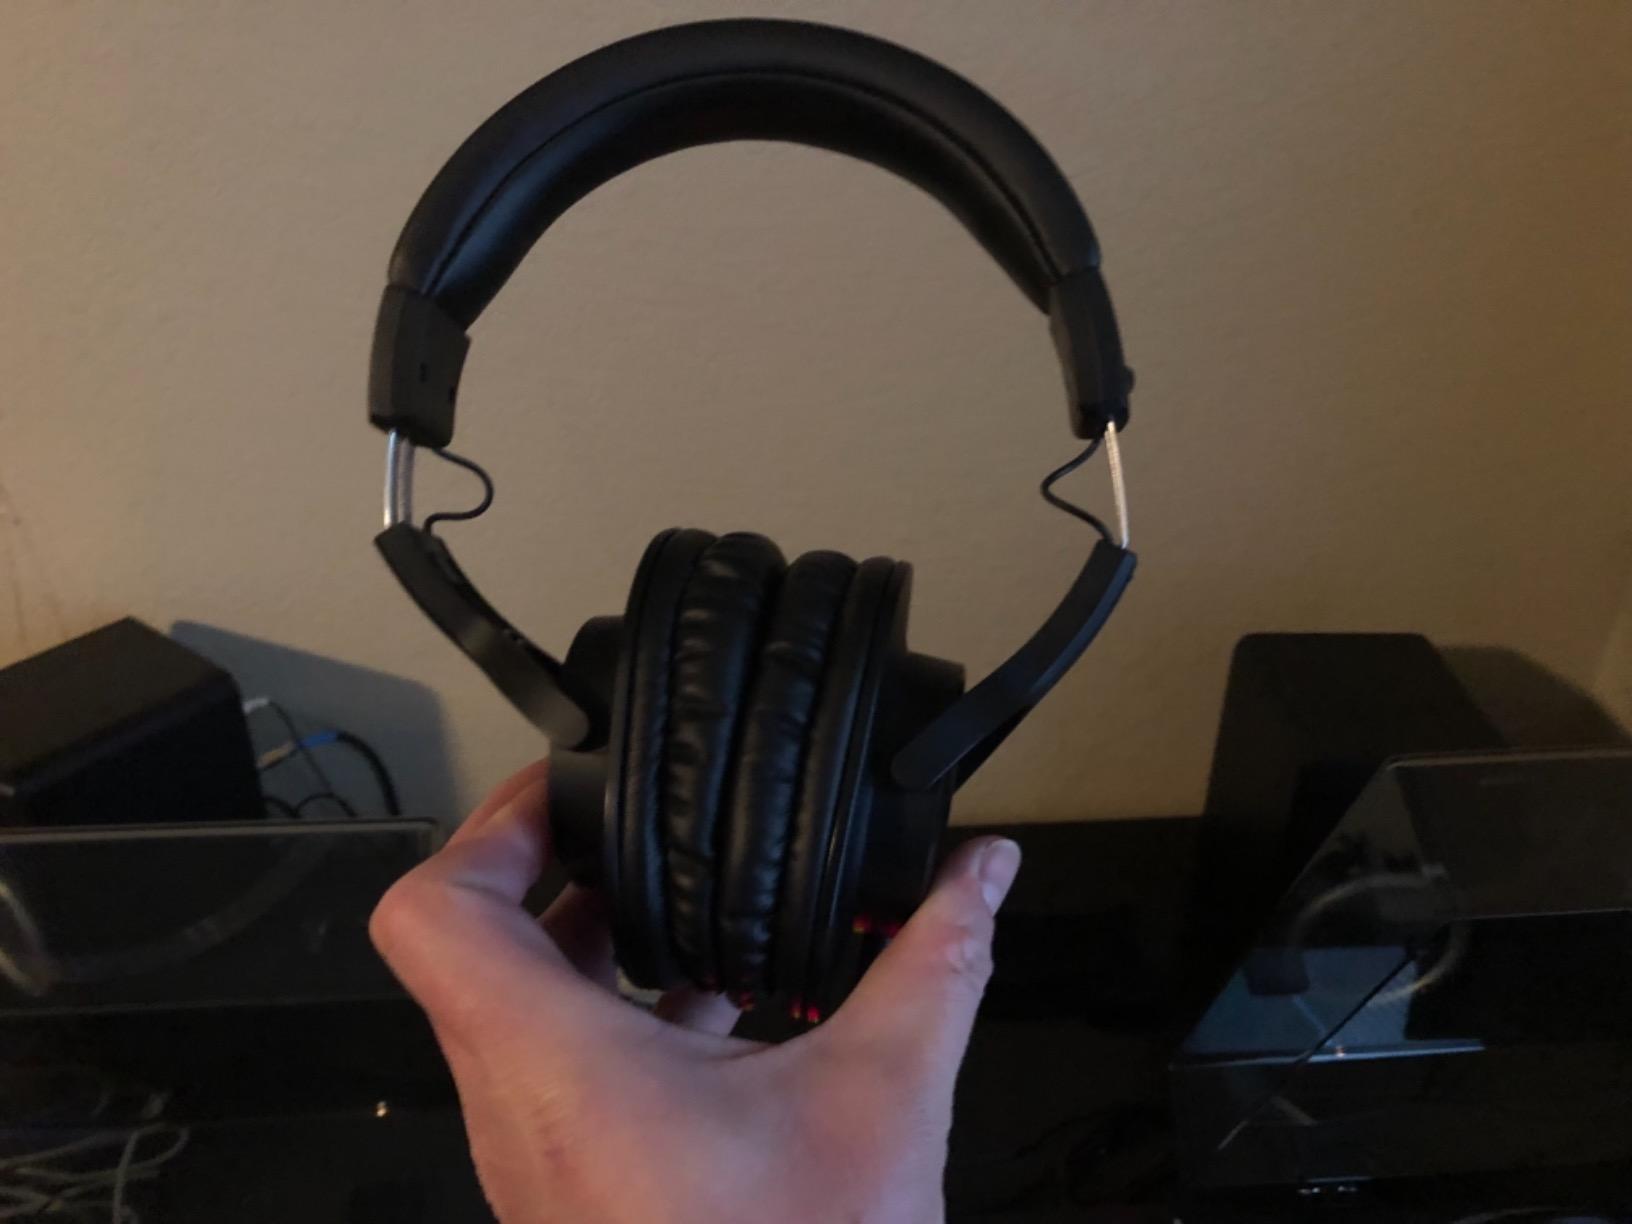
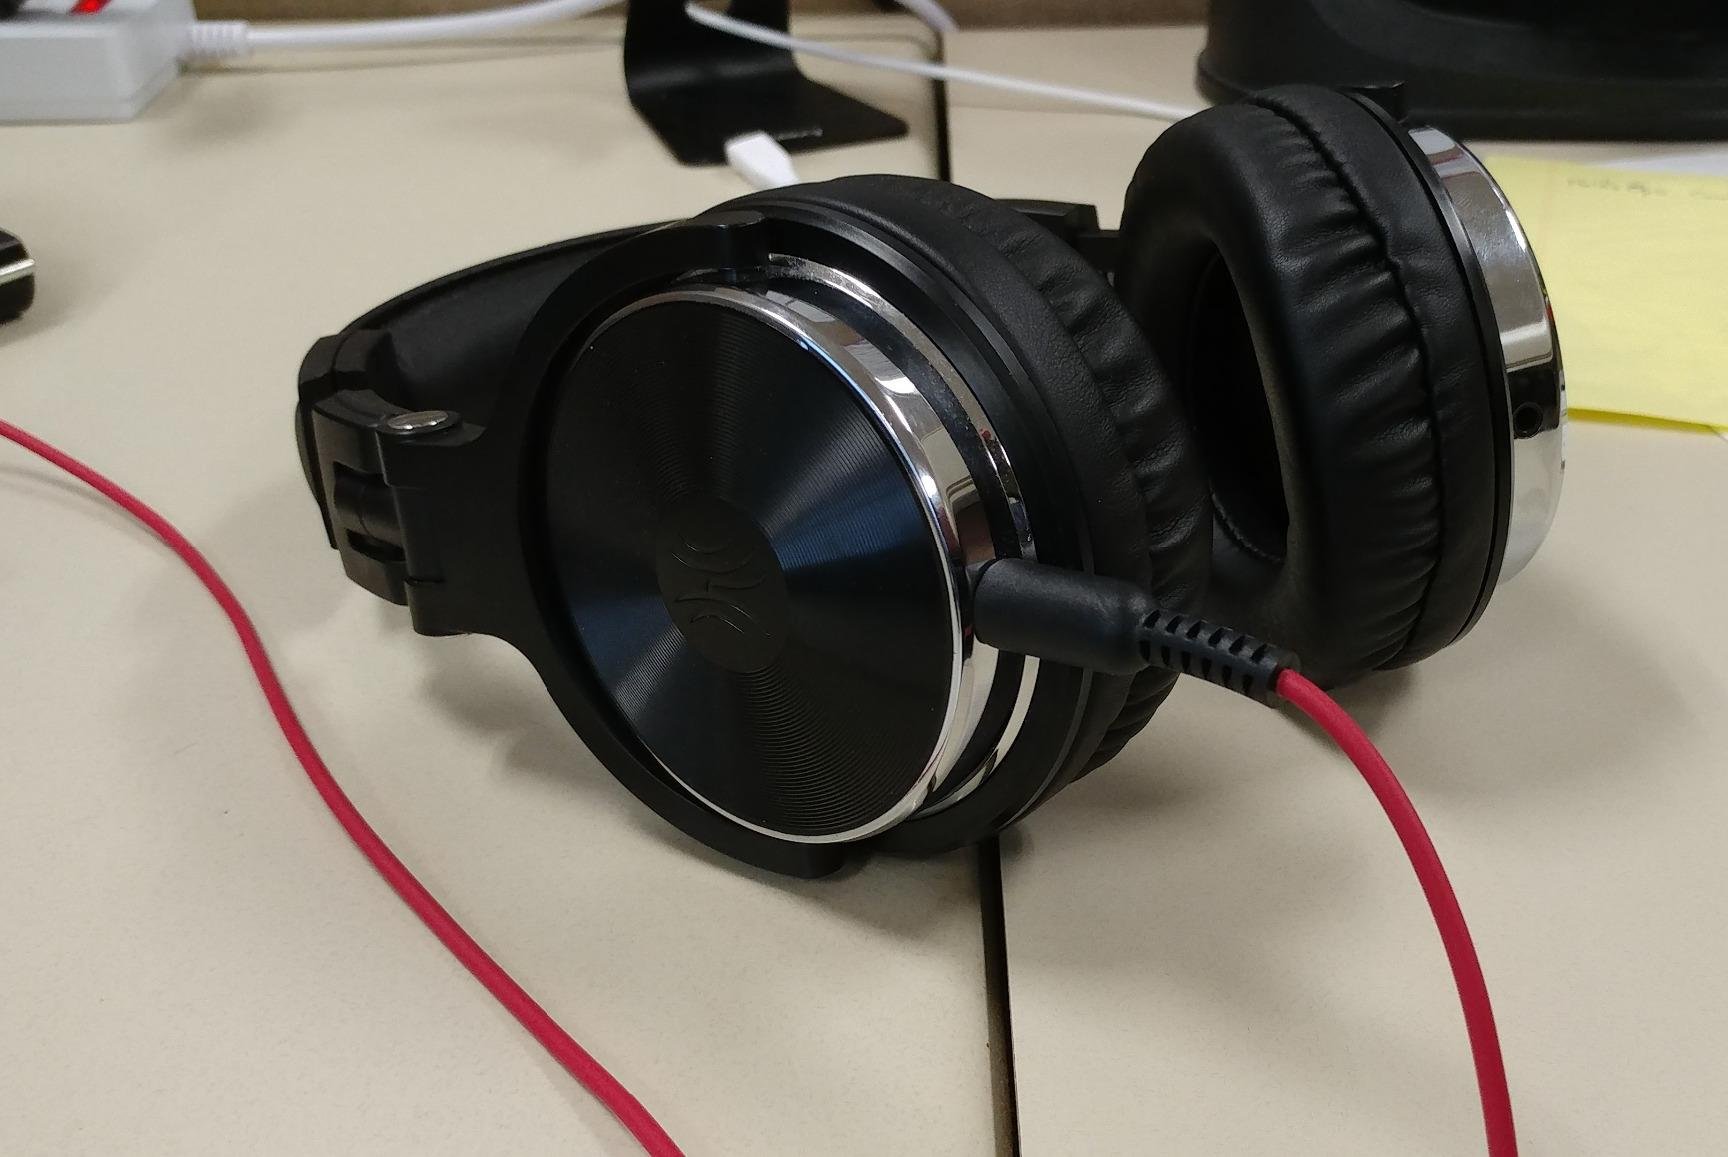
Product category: headphones
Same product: no